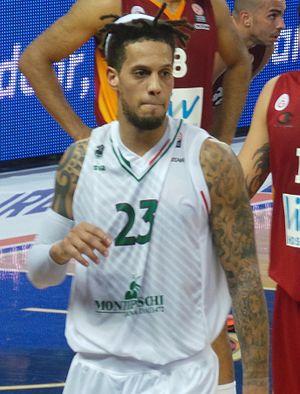
Daniel Hackett, né le 19 décembre 1987, à Forlimpopoli, en Italie, est un joueur italien de basket-ball. Il évolue aux postes de meneur et d'arrière. Il est le fils du joueur de basket-ball Rudy Hackett.